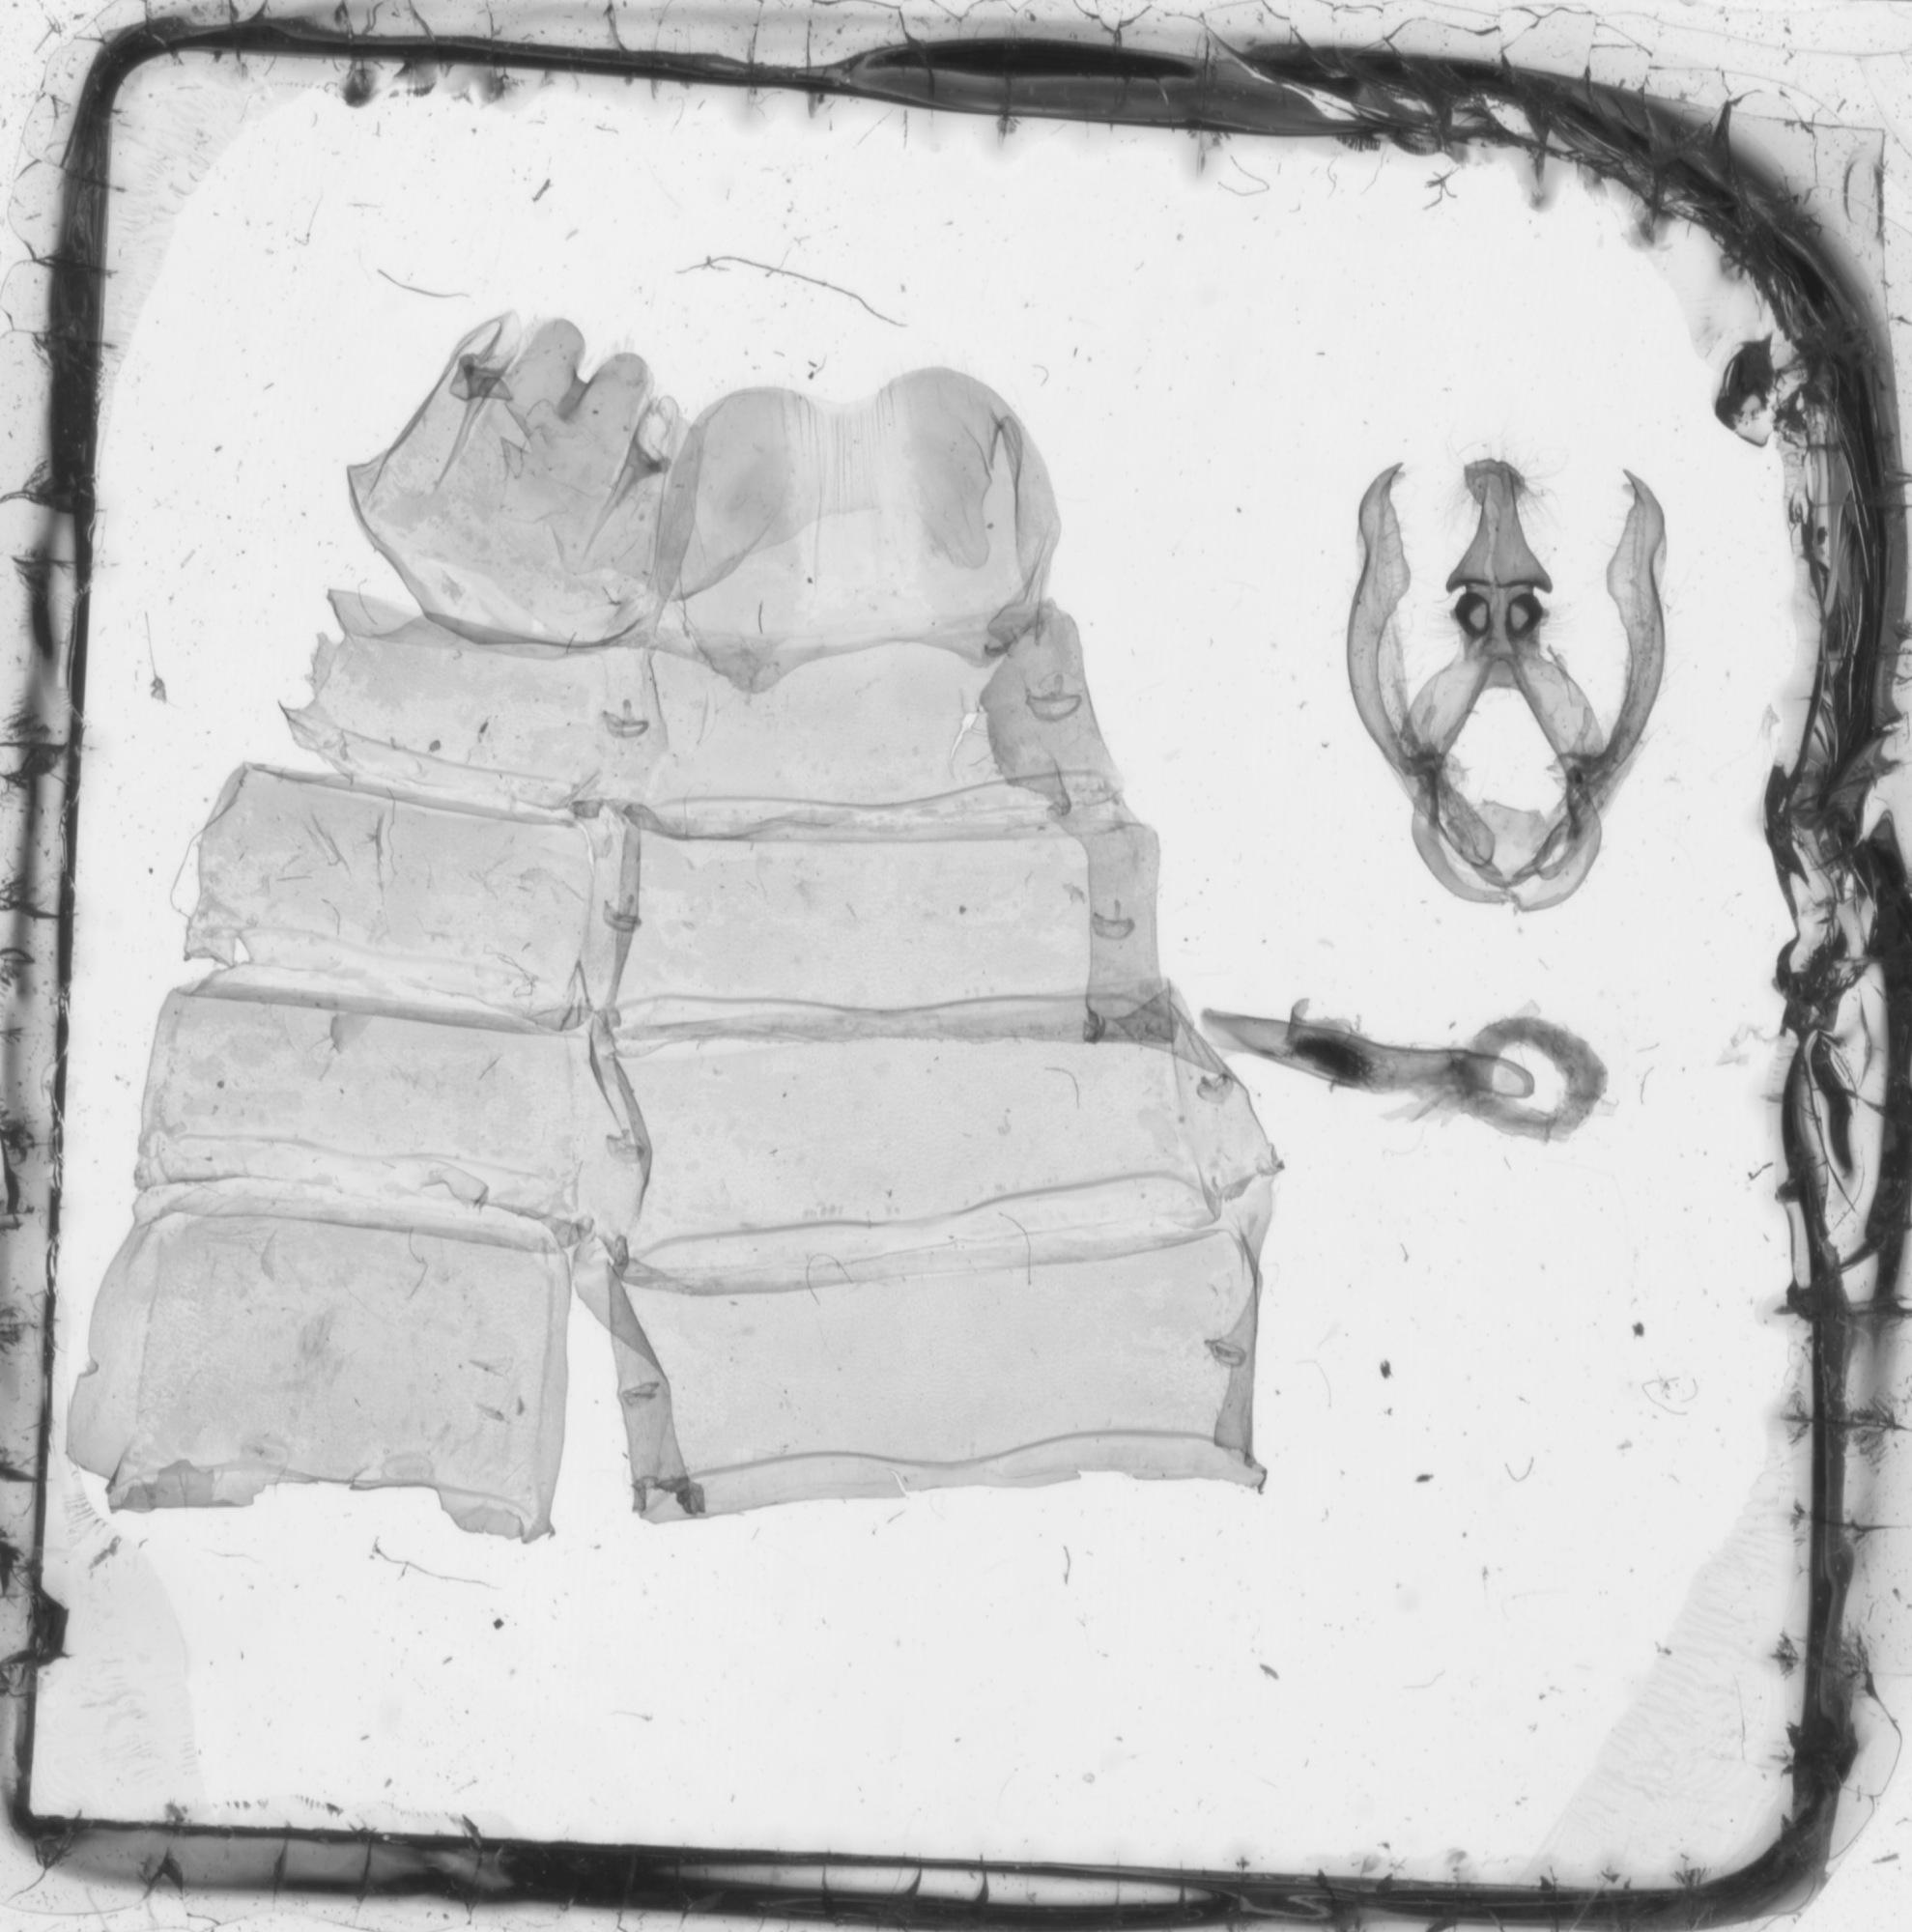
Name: Rhuda decepta
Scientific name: Rhuda decepta Schaus, 1928
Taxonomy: Animalia, Arthropoda, Insecta, Lepidoptera, Notodontidae
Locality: Esquetana, Unknown, Colombia